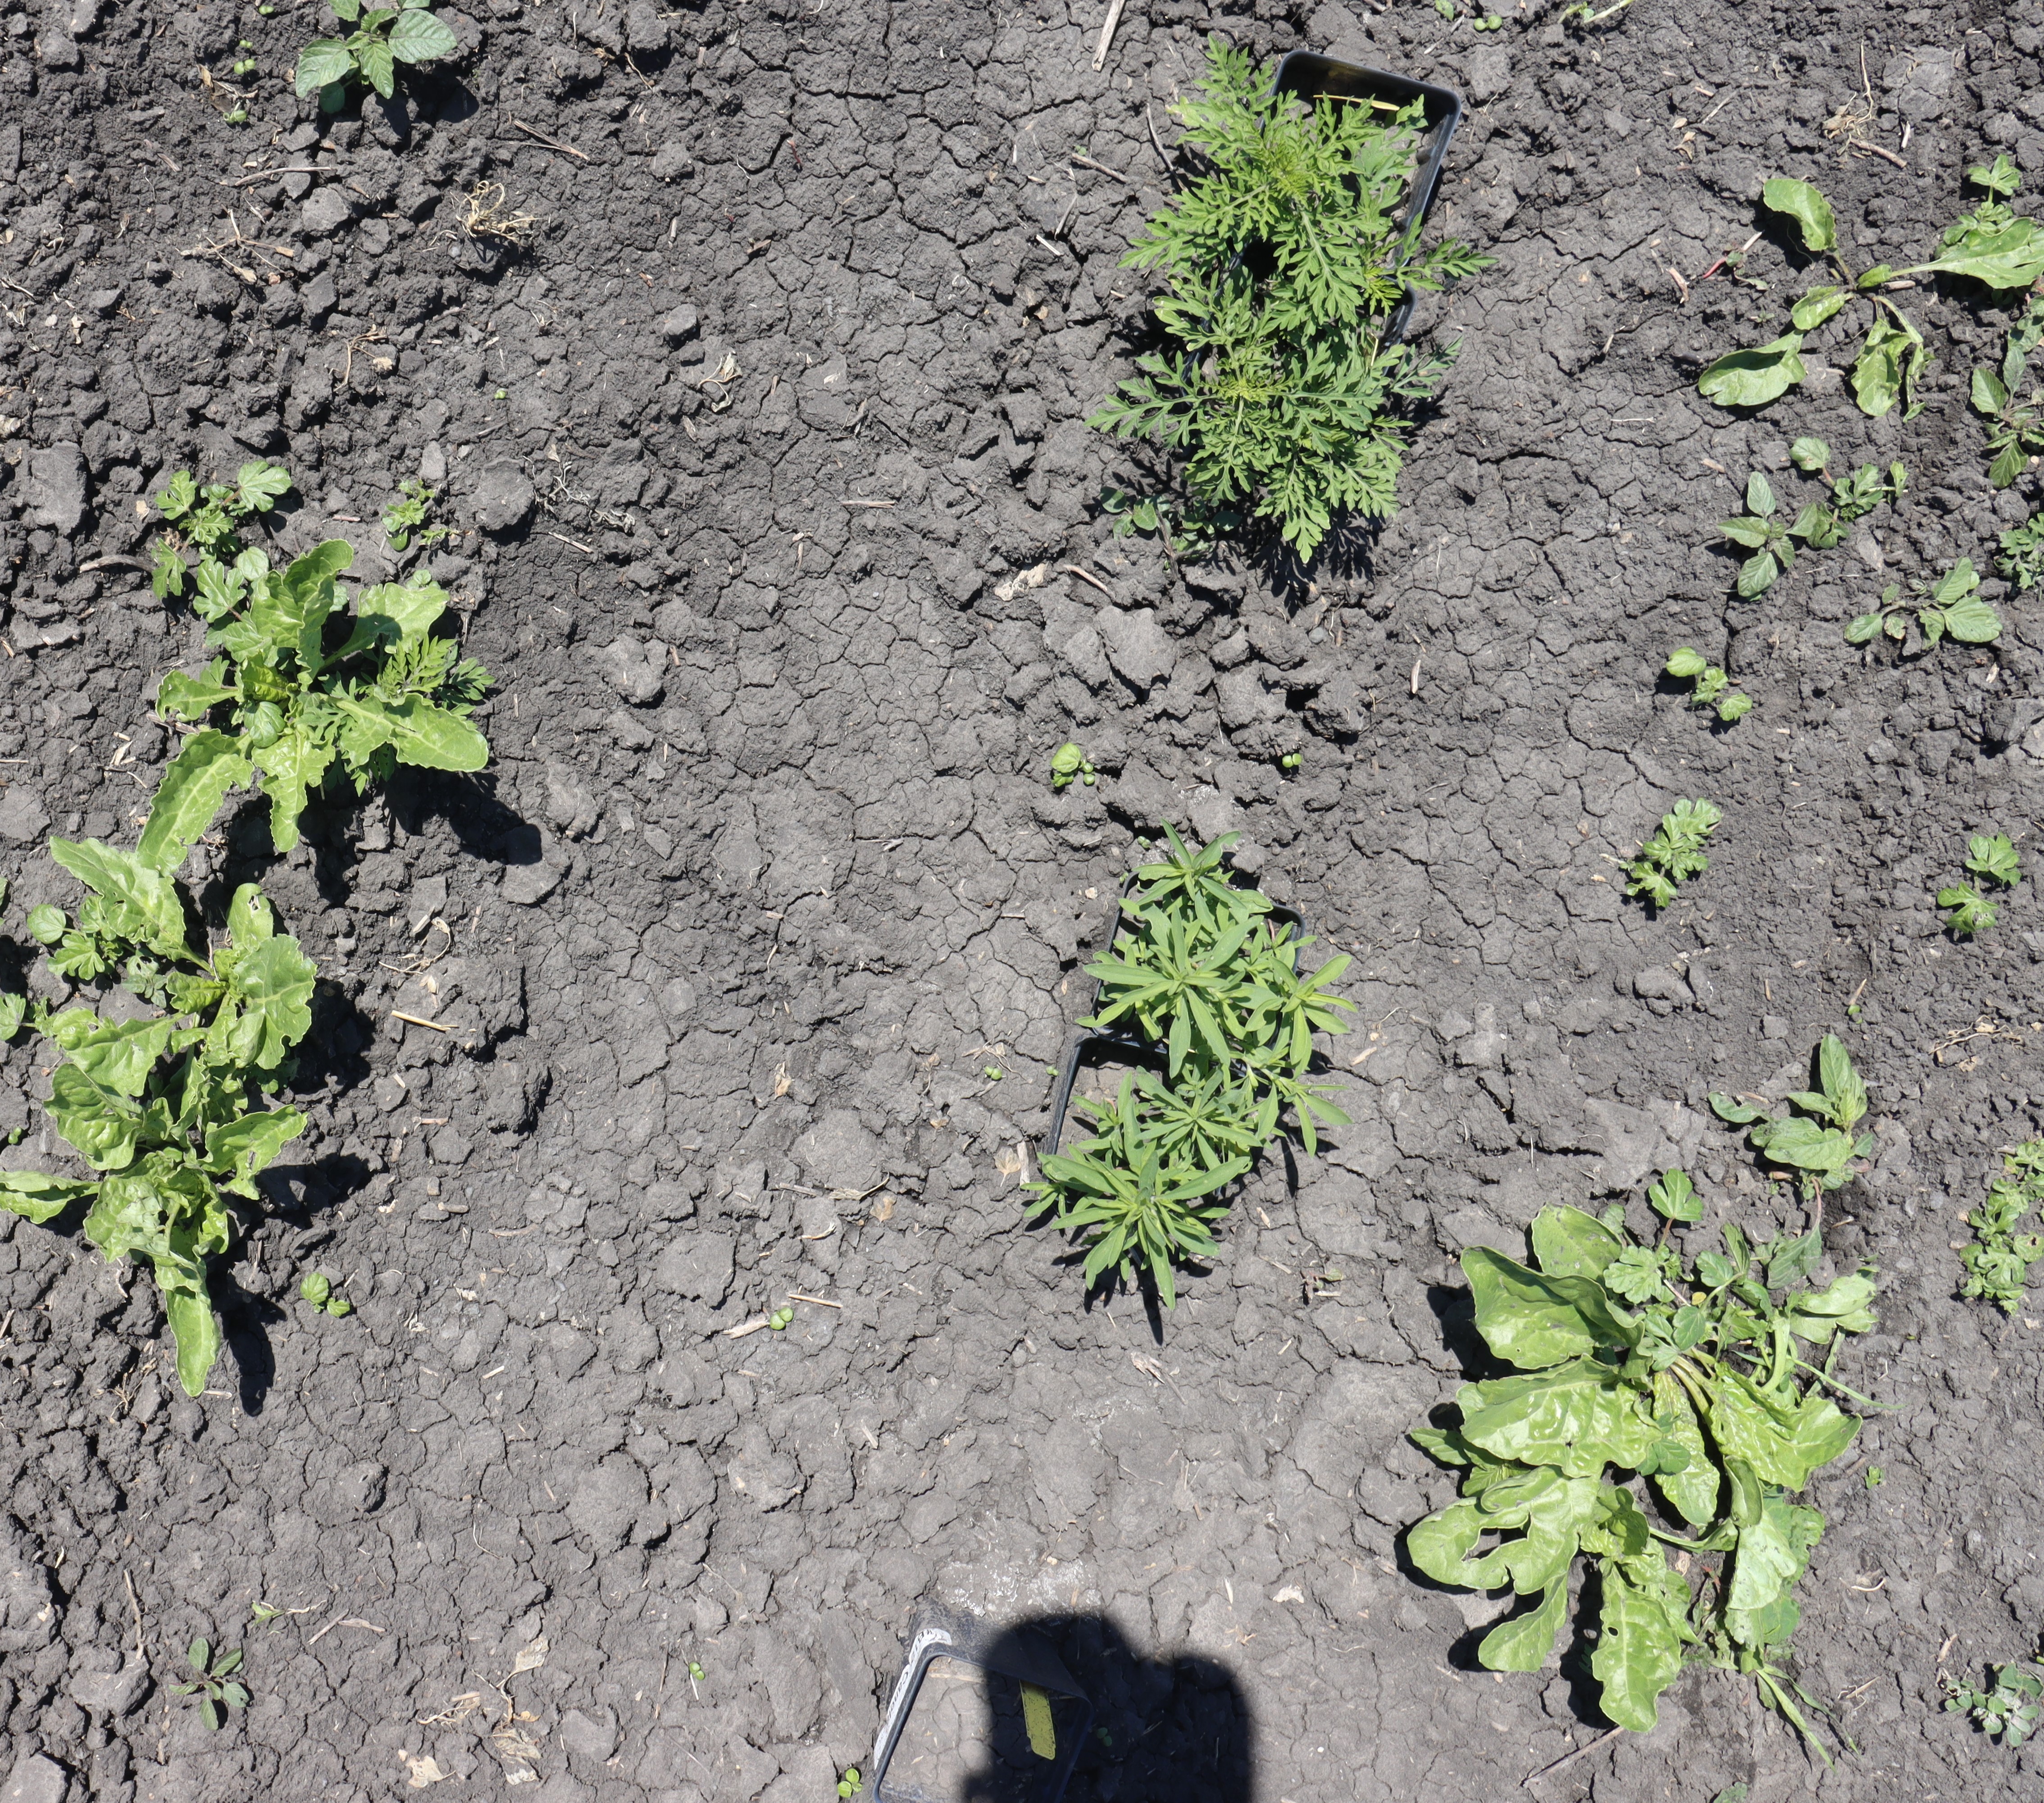
Crop: Sugar beet
Objects: Ragweed, Ragweed, Sugar beet, Sugar beet, Sugar beet, Sugar beet, Kochia, Kochia